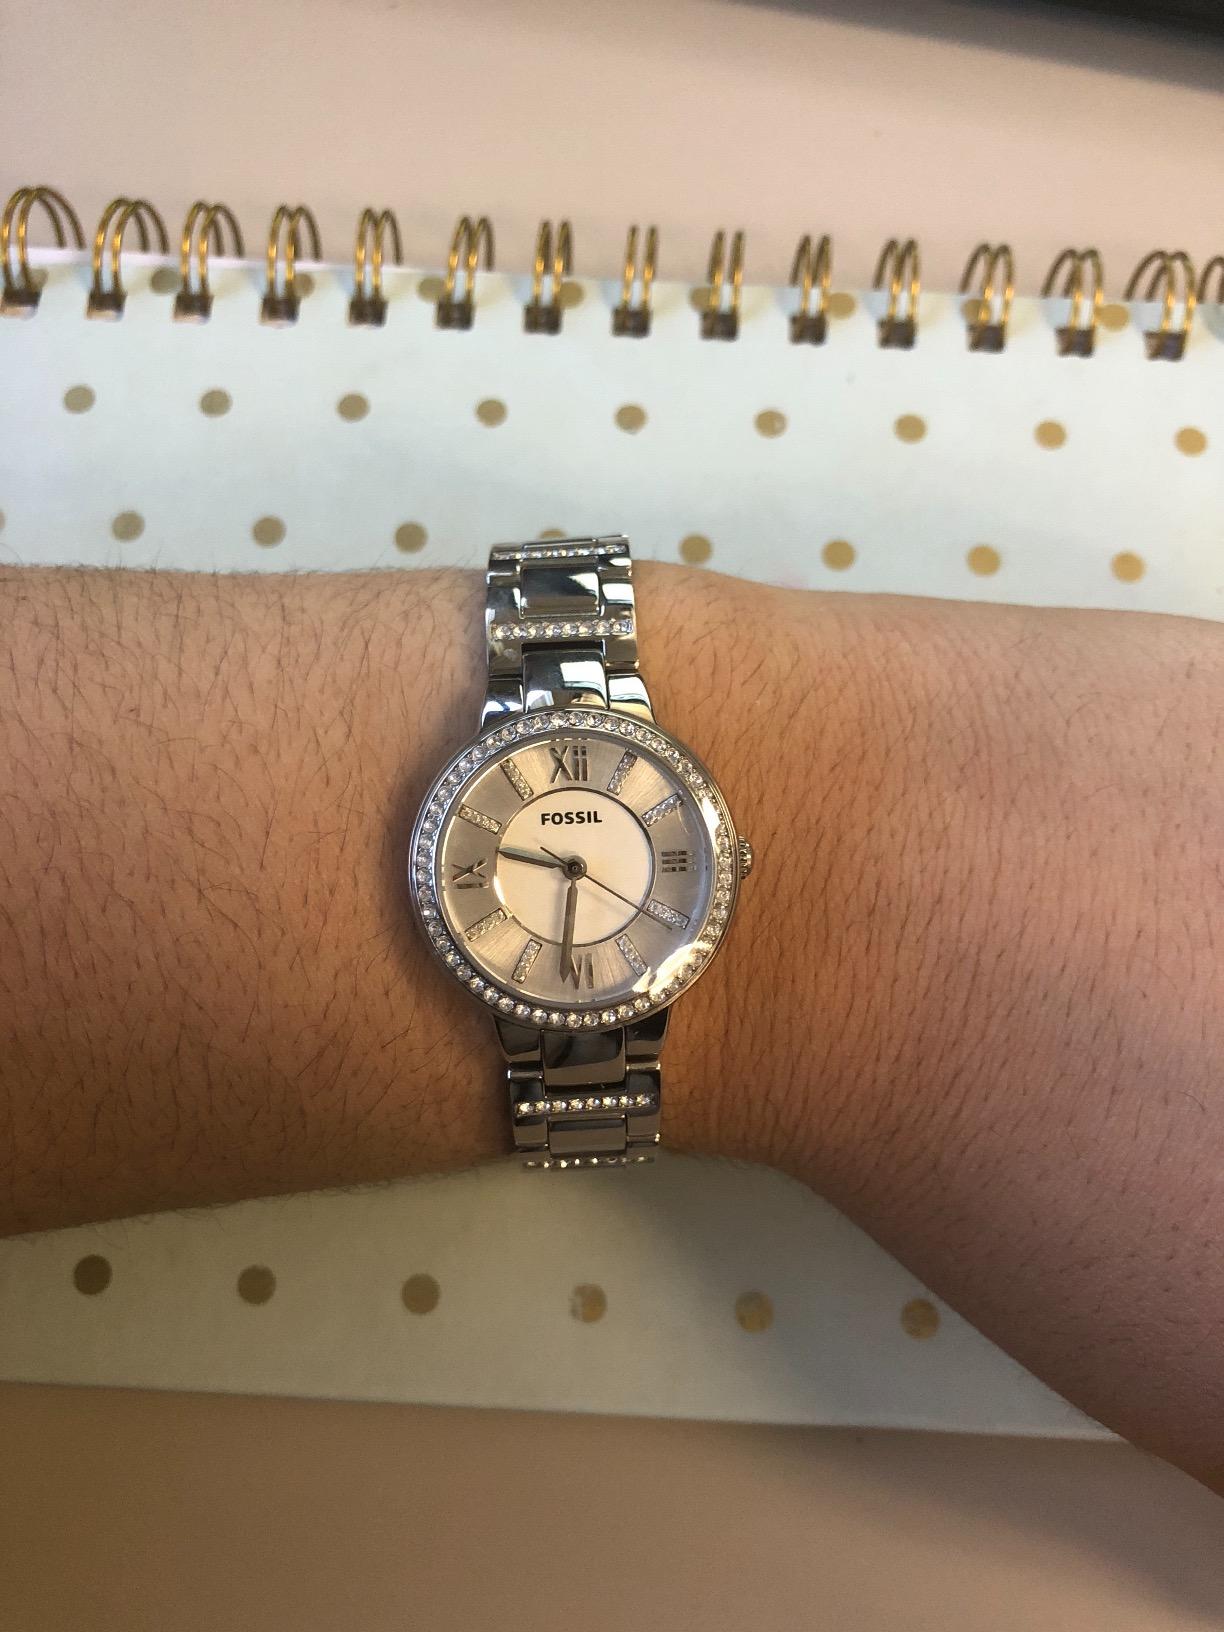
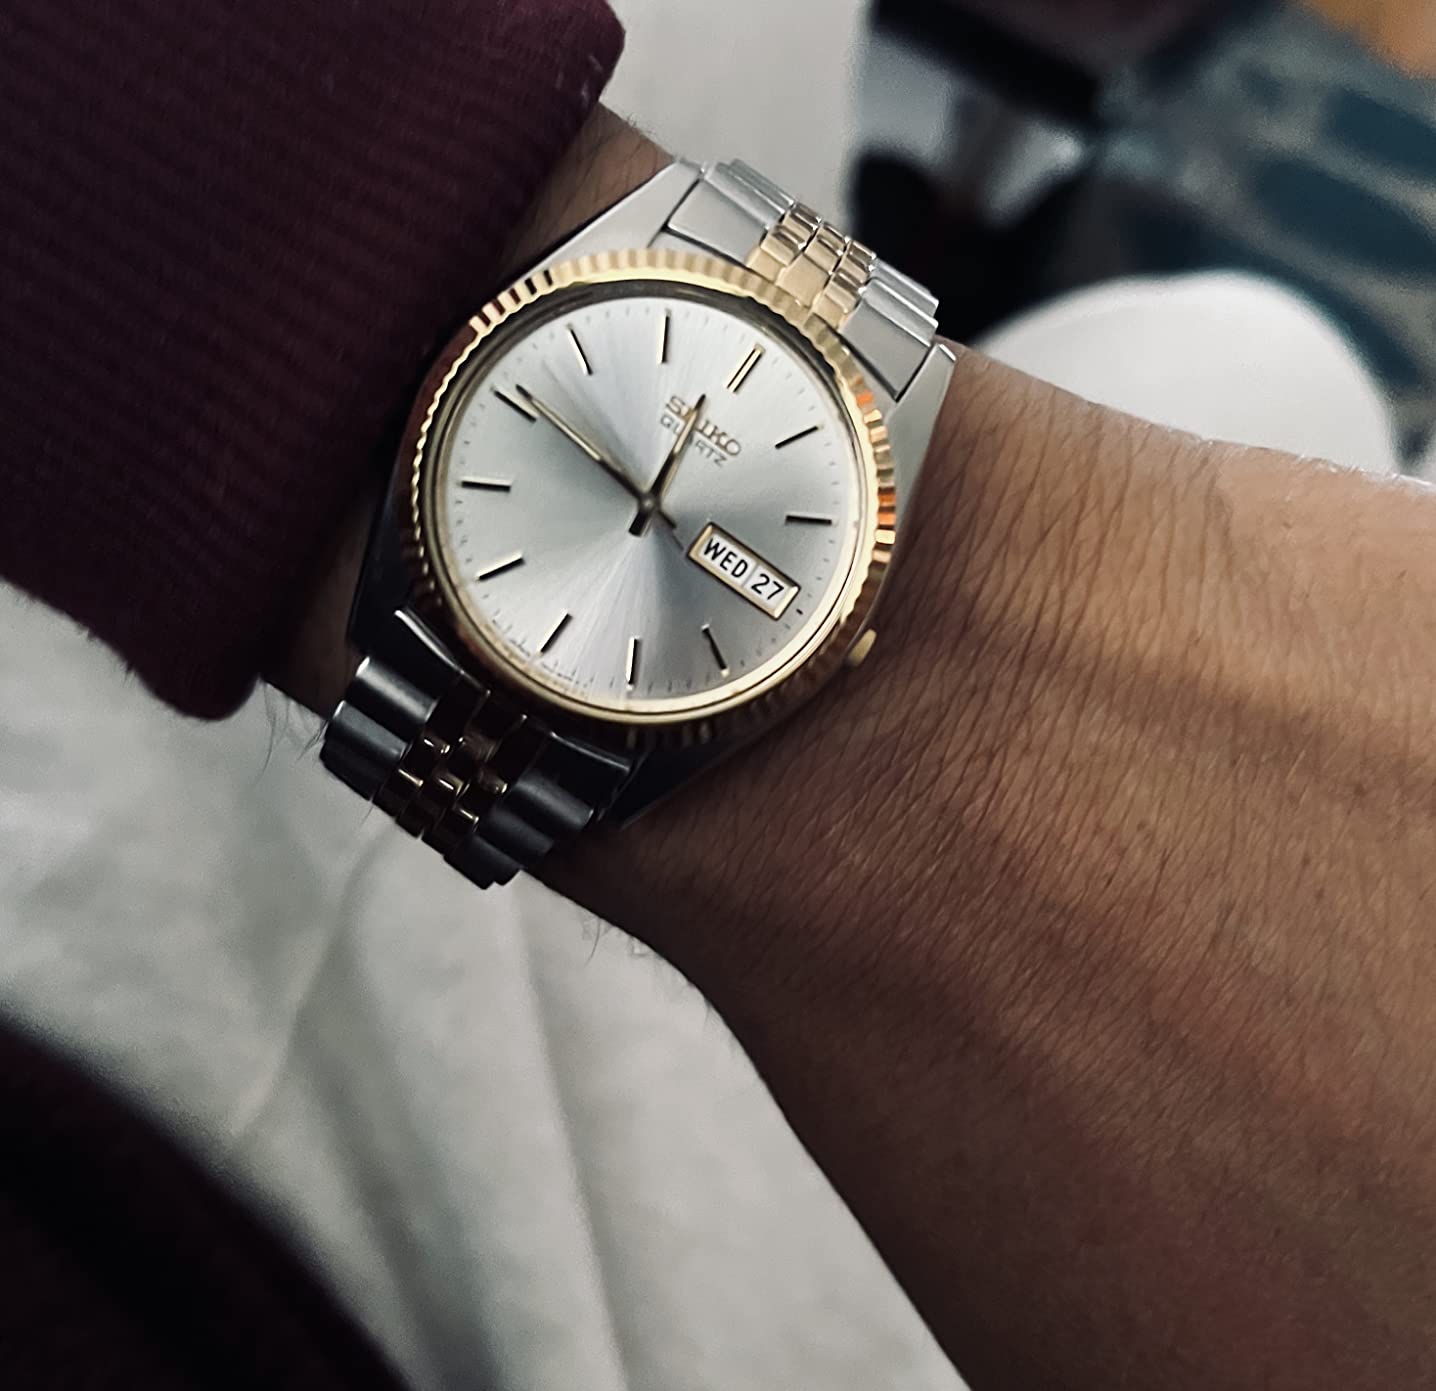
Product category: accessories_watch
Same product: no